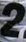
Number: 2